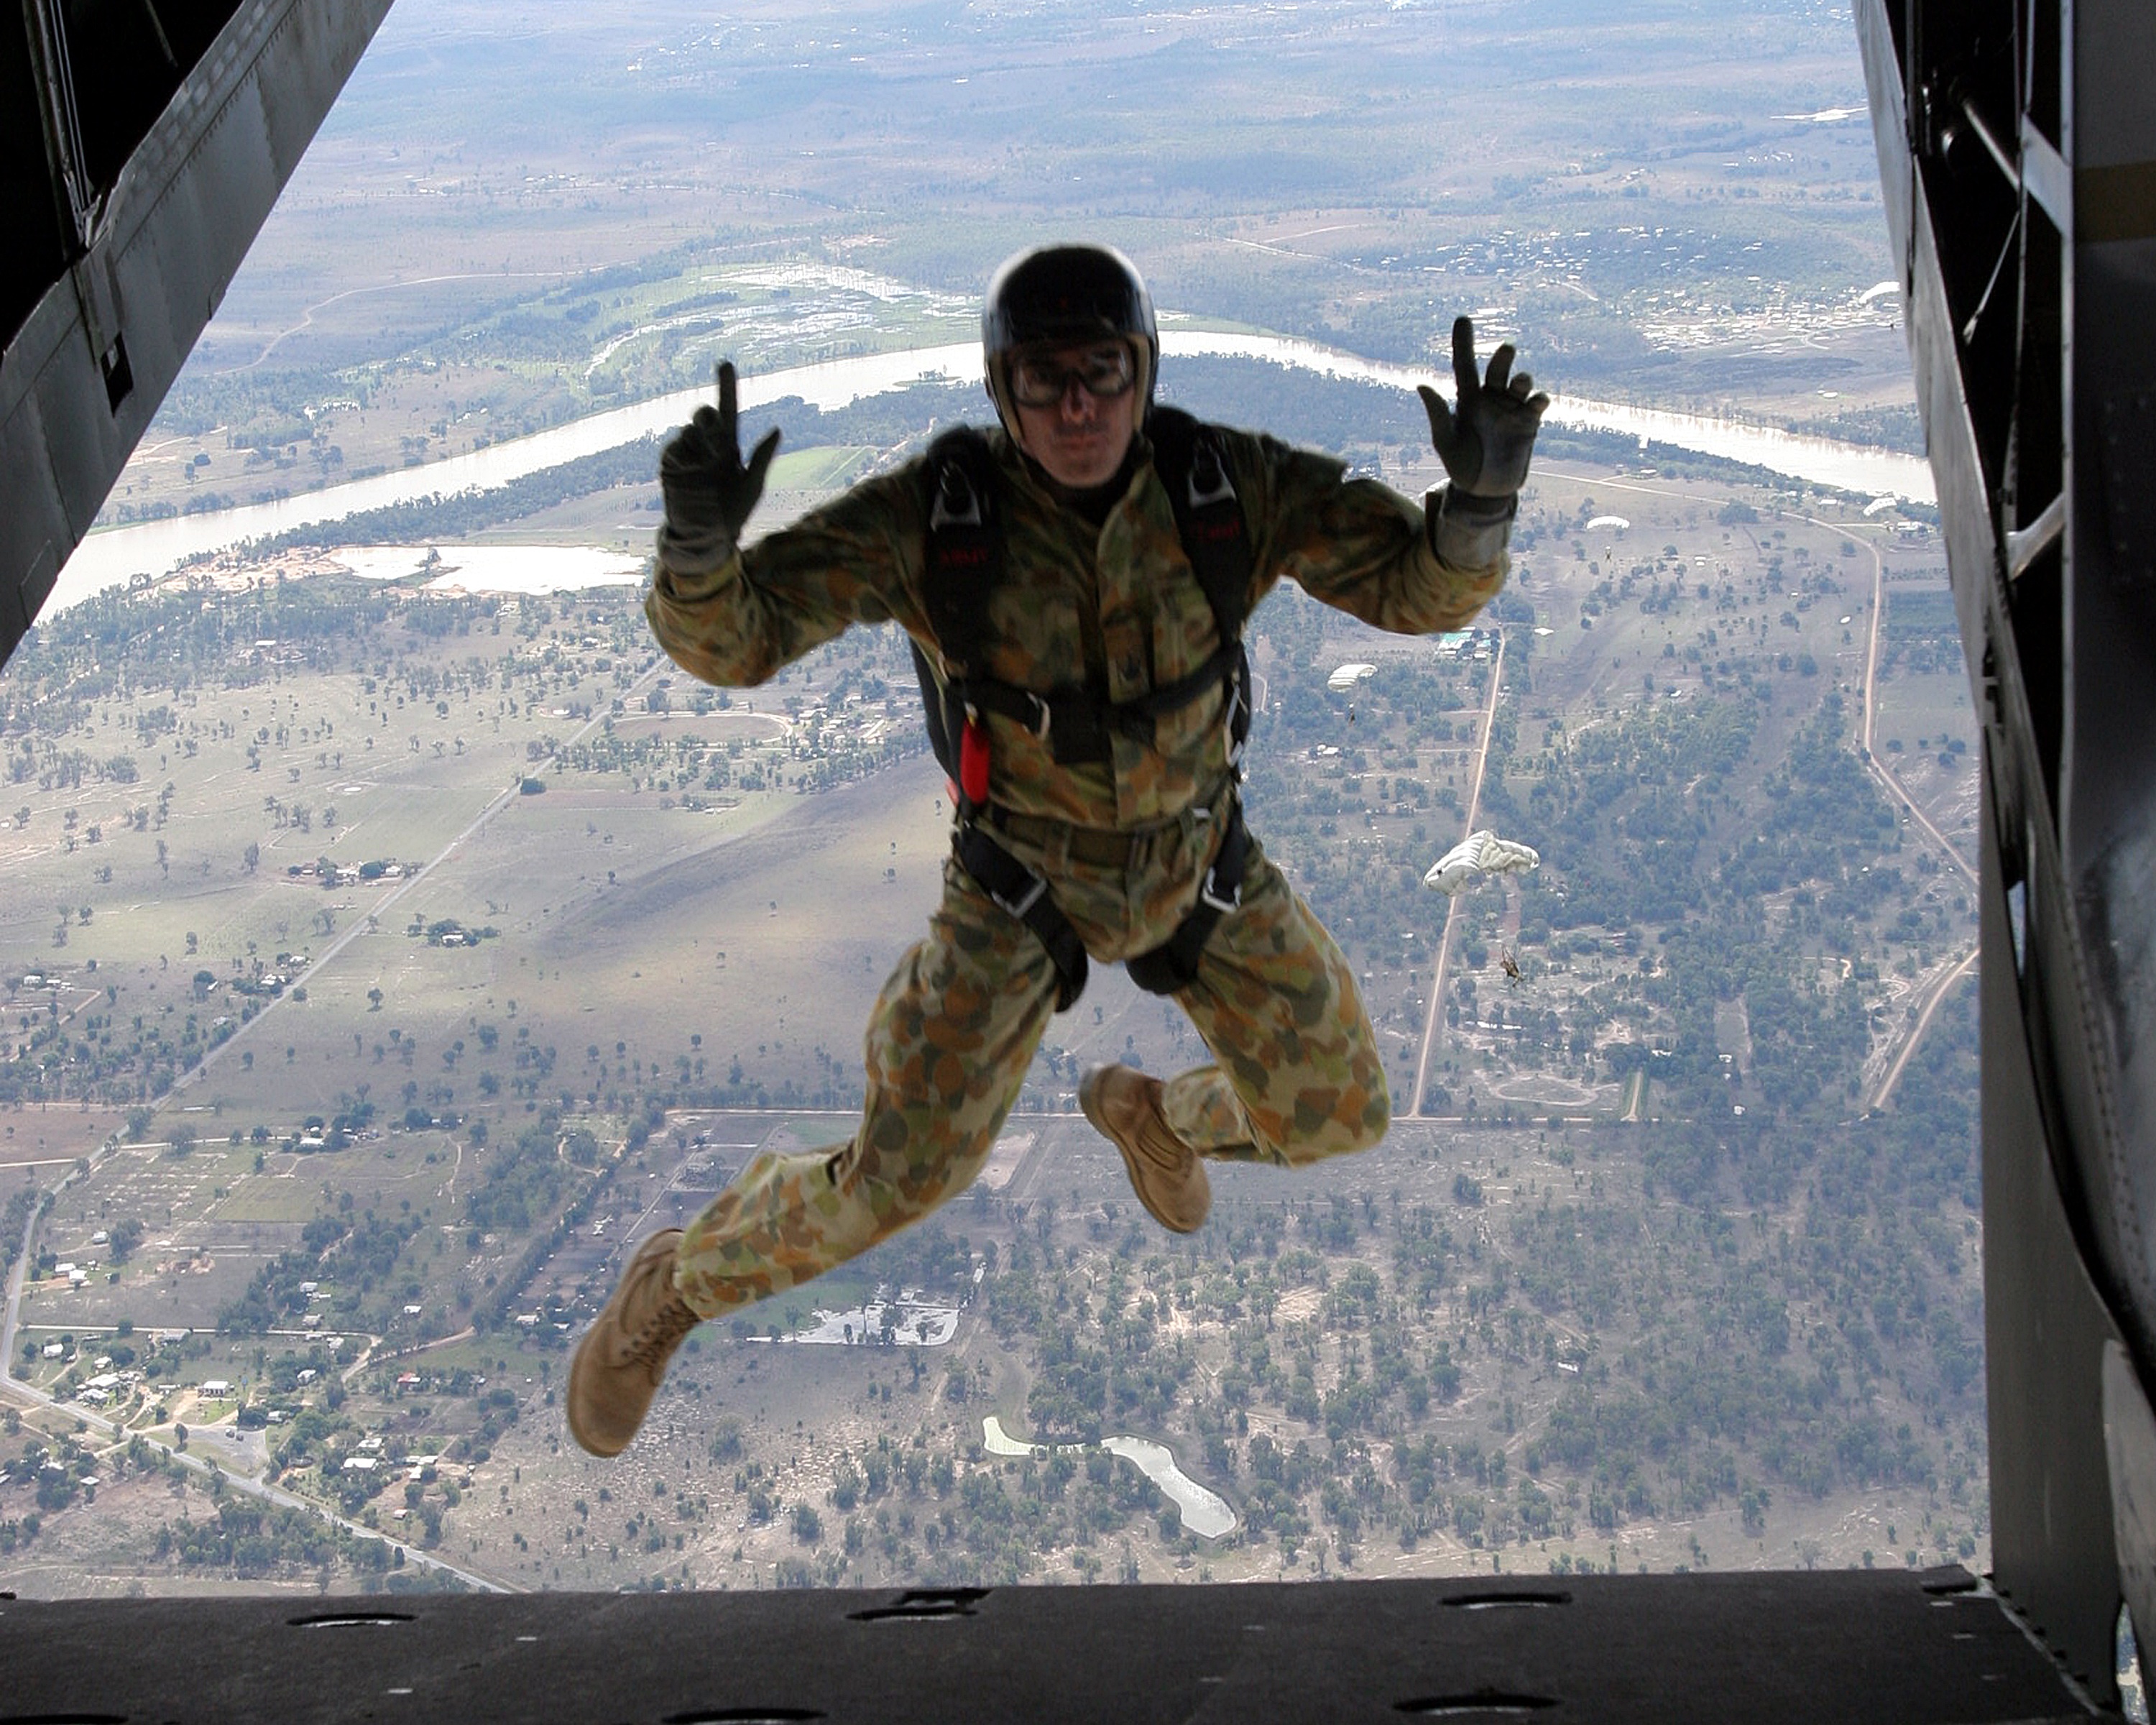
jumping, aviation, flight, extreme sport, parachute, skydiving, parachuting, parachutist, free fall, air force, skydiver, atmosphere of earth